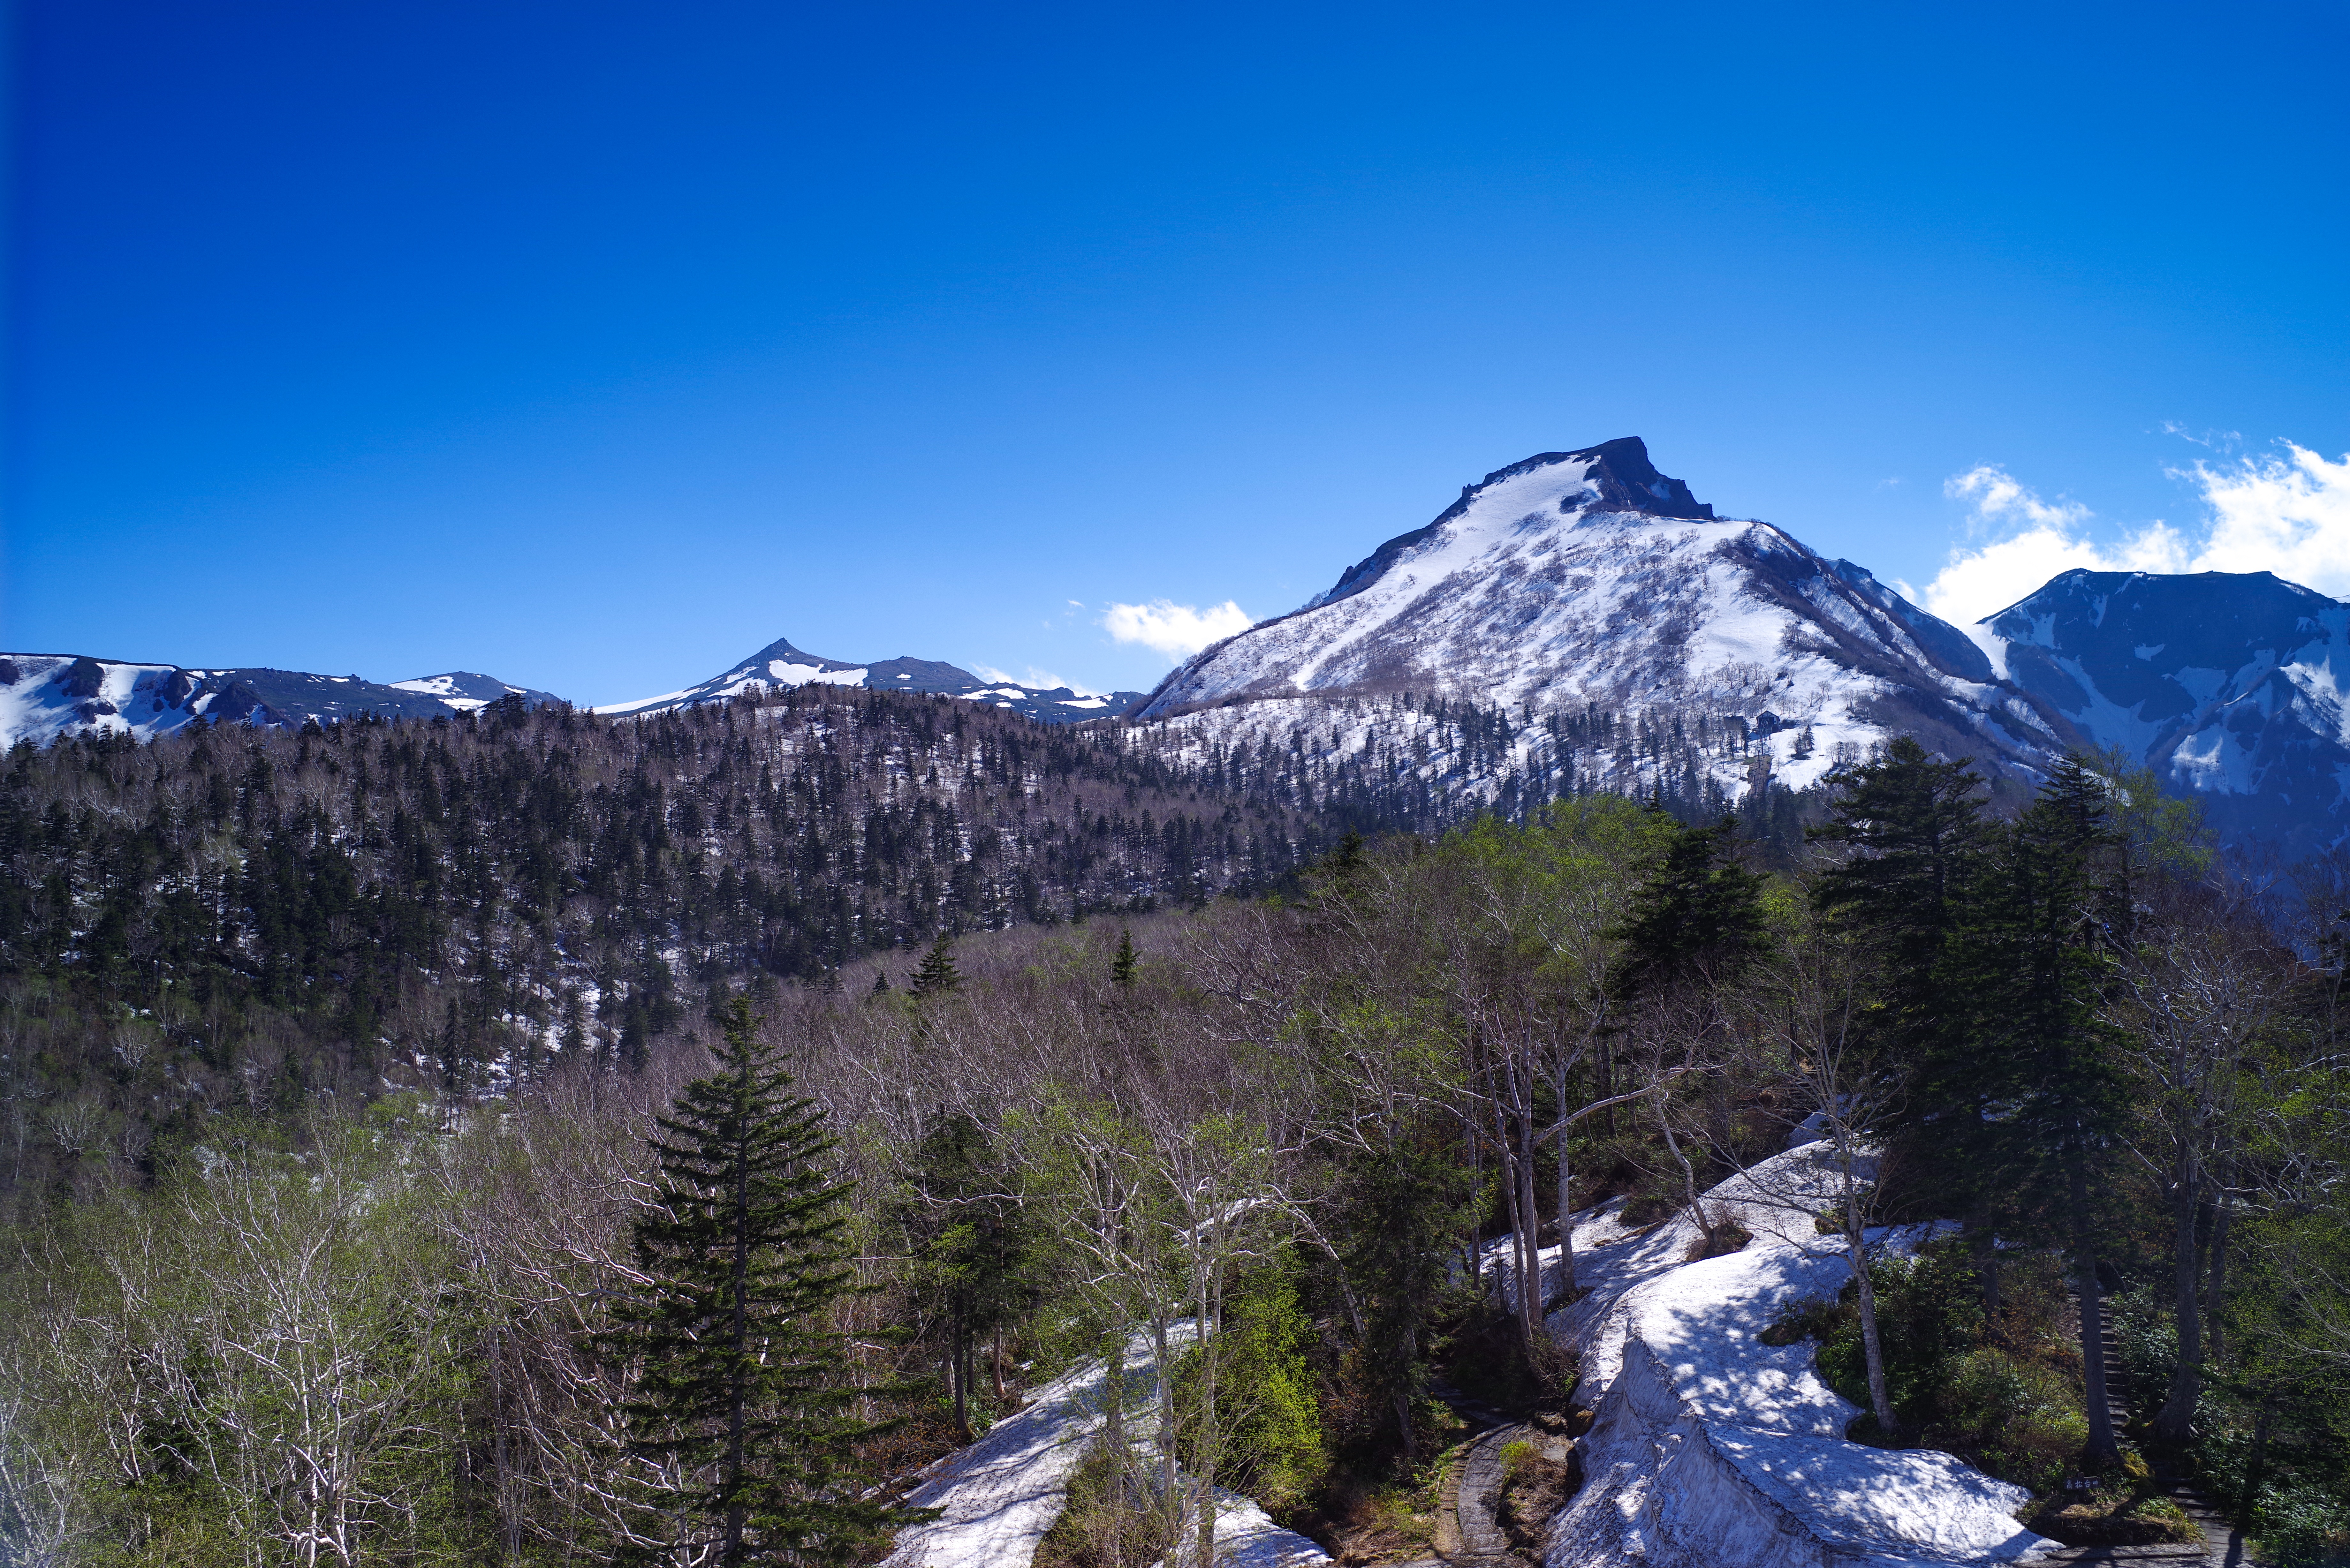
wilderness, walking, mountain, snow, winter, hiking, adventure, valley, mountain range, weather, ridge, summit, alps, backpacking, plateau, fell, cirque, landform, mountain pass, geographical feature, mountainous landforms